Rifle shooting at Cambridge University

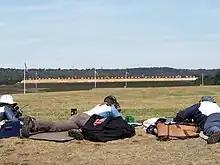
Long-range target rifle shooting on Stickledown Range, Bisley. The jackets, rifles and positions used here are typical of the discipline.

Target rifle shooting in the United Kingdom is traditionally divided into smallbore and fullbore shooting. Smallbore shooting is conducted at shorter ranges, generally between , with .22 calibre rifles. As smallbore ranges are often indoors, the competition season runs throughout the year. Fullbore shooting is carried out with larger-calibre rifles (in the modern era, usually .308 calibre) at ranges in the hundreds of yards. The fullbore season runs from March until October, which corresponds approximately to the Easter term of Cambridge University. The discipline of fullbore shooting includes target rifle, shot at shorter ranges — in the modern era — with open sights and strict rules on the positions and equipment permitted, and match rifle, shot at longer ranges — — with fewer restrictions on equipment and positions, which include allowing the use of telescopic sights.